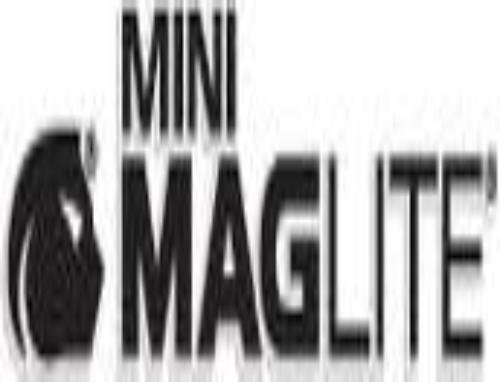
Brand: maglite
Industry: Necessities